Brad Brownell

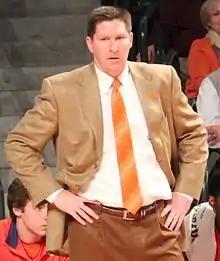
Brownell in 2013

Bradley Robert Brownell (born November 15, 1968) is an American college basketball coach at Clemson University. Prior to coming to Clemson, he held the same position at Wright State and UNC Wilmington.